Sky position (RA, Dec in degrees): 121.977, 28.313
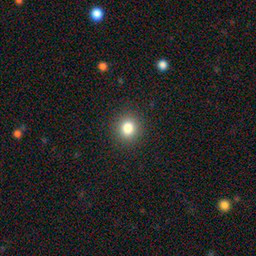
Galaxy morphology: Round Smooth Galaxies